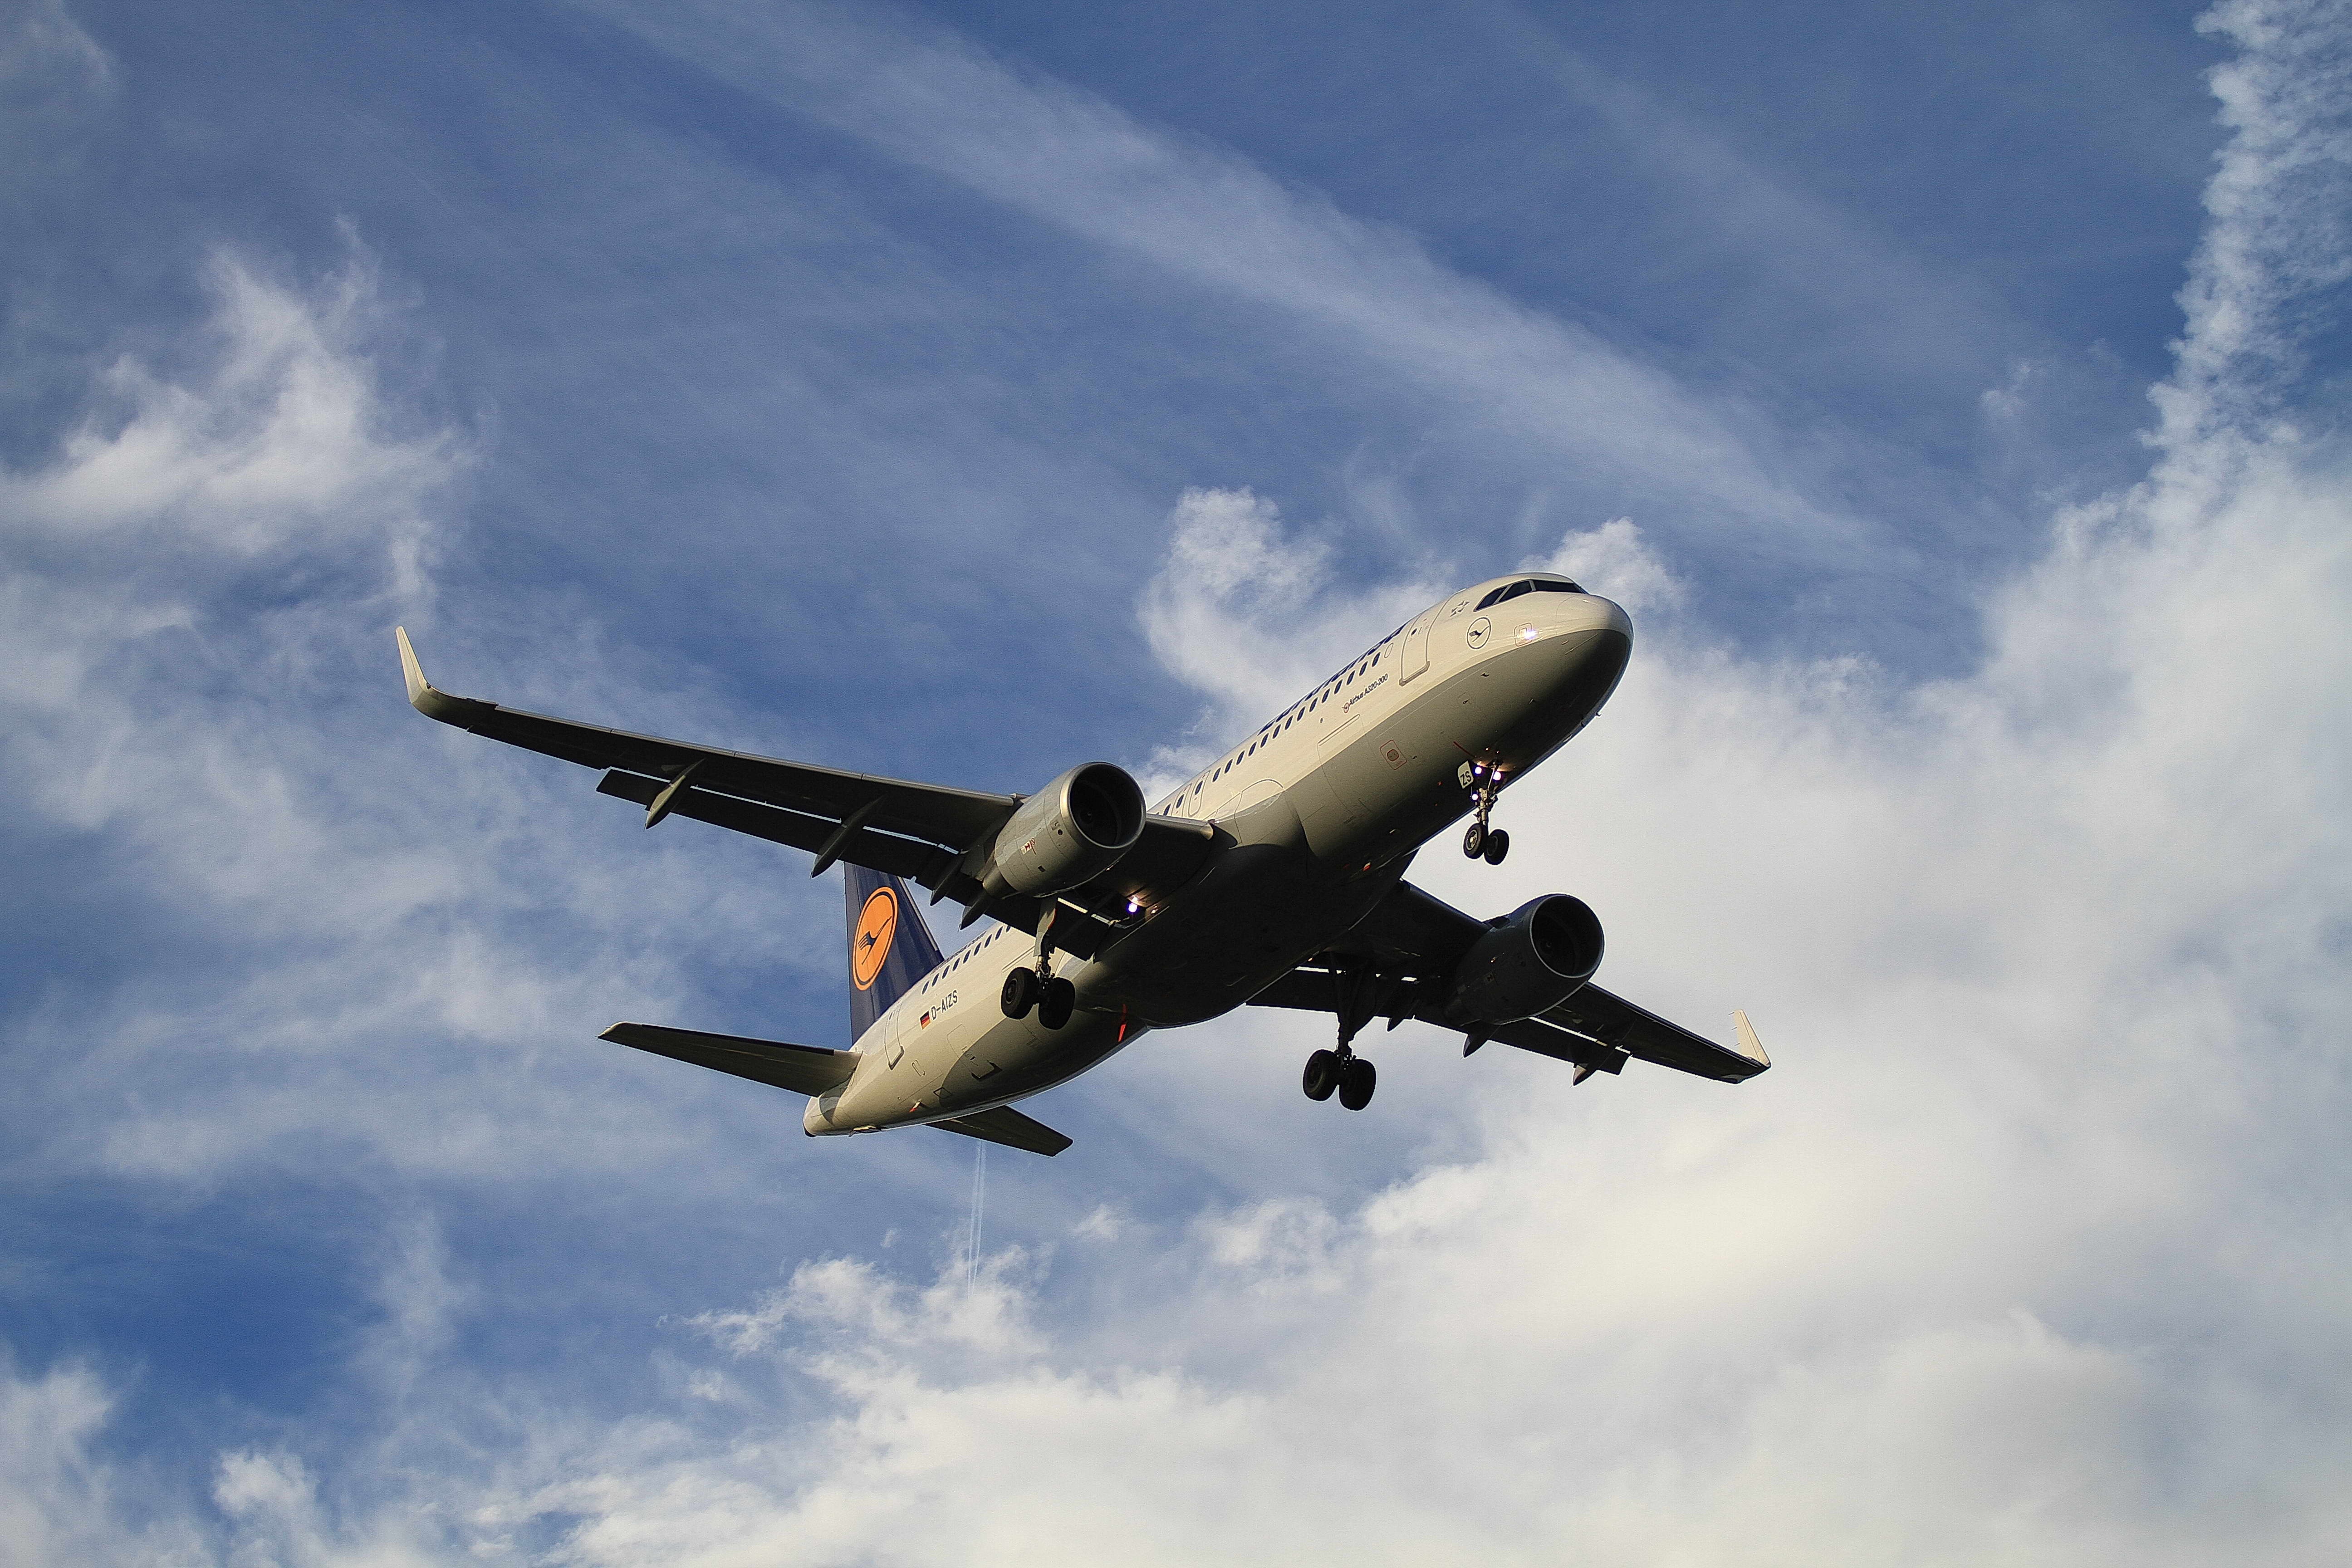
wing, sky, airplane, aircraft, vehicle, airline, aviation, flight, airliner, airbus, lufthansa, takeoff, air force, jet aircraft, airbus a330, boeing 777, air travel, atmosphere of earth, wide body aircraft, narrow body aircraft, aircraft engine